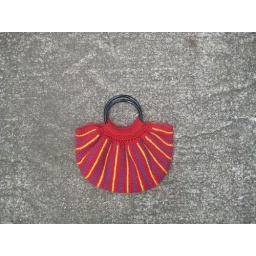
Fat bag in red